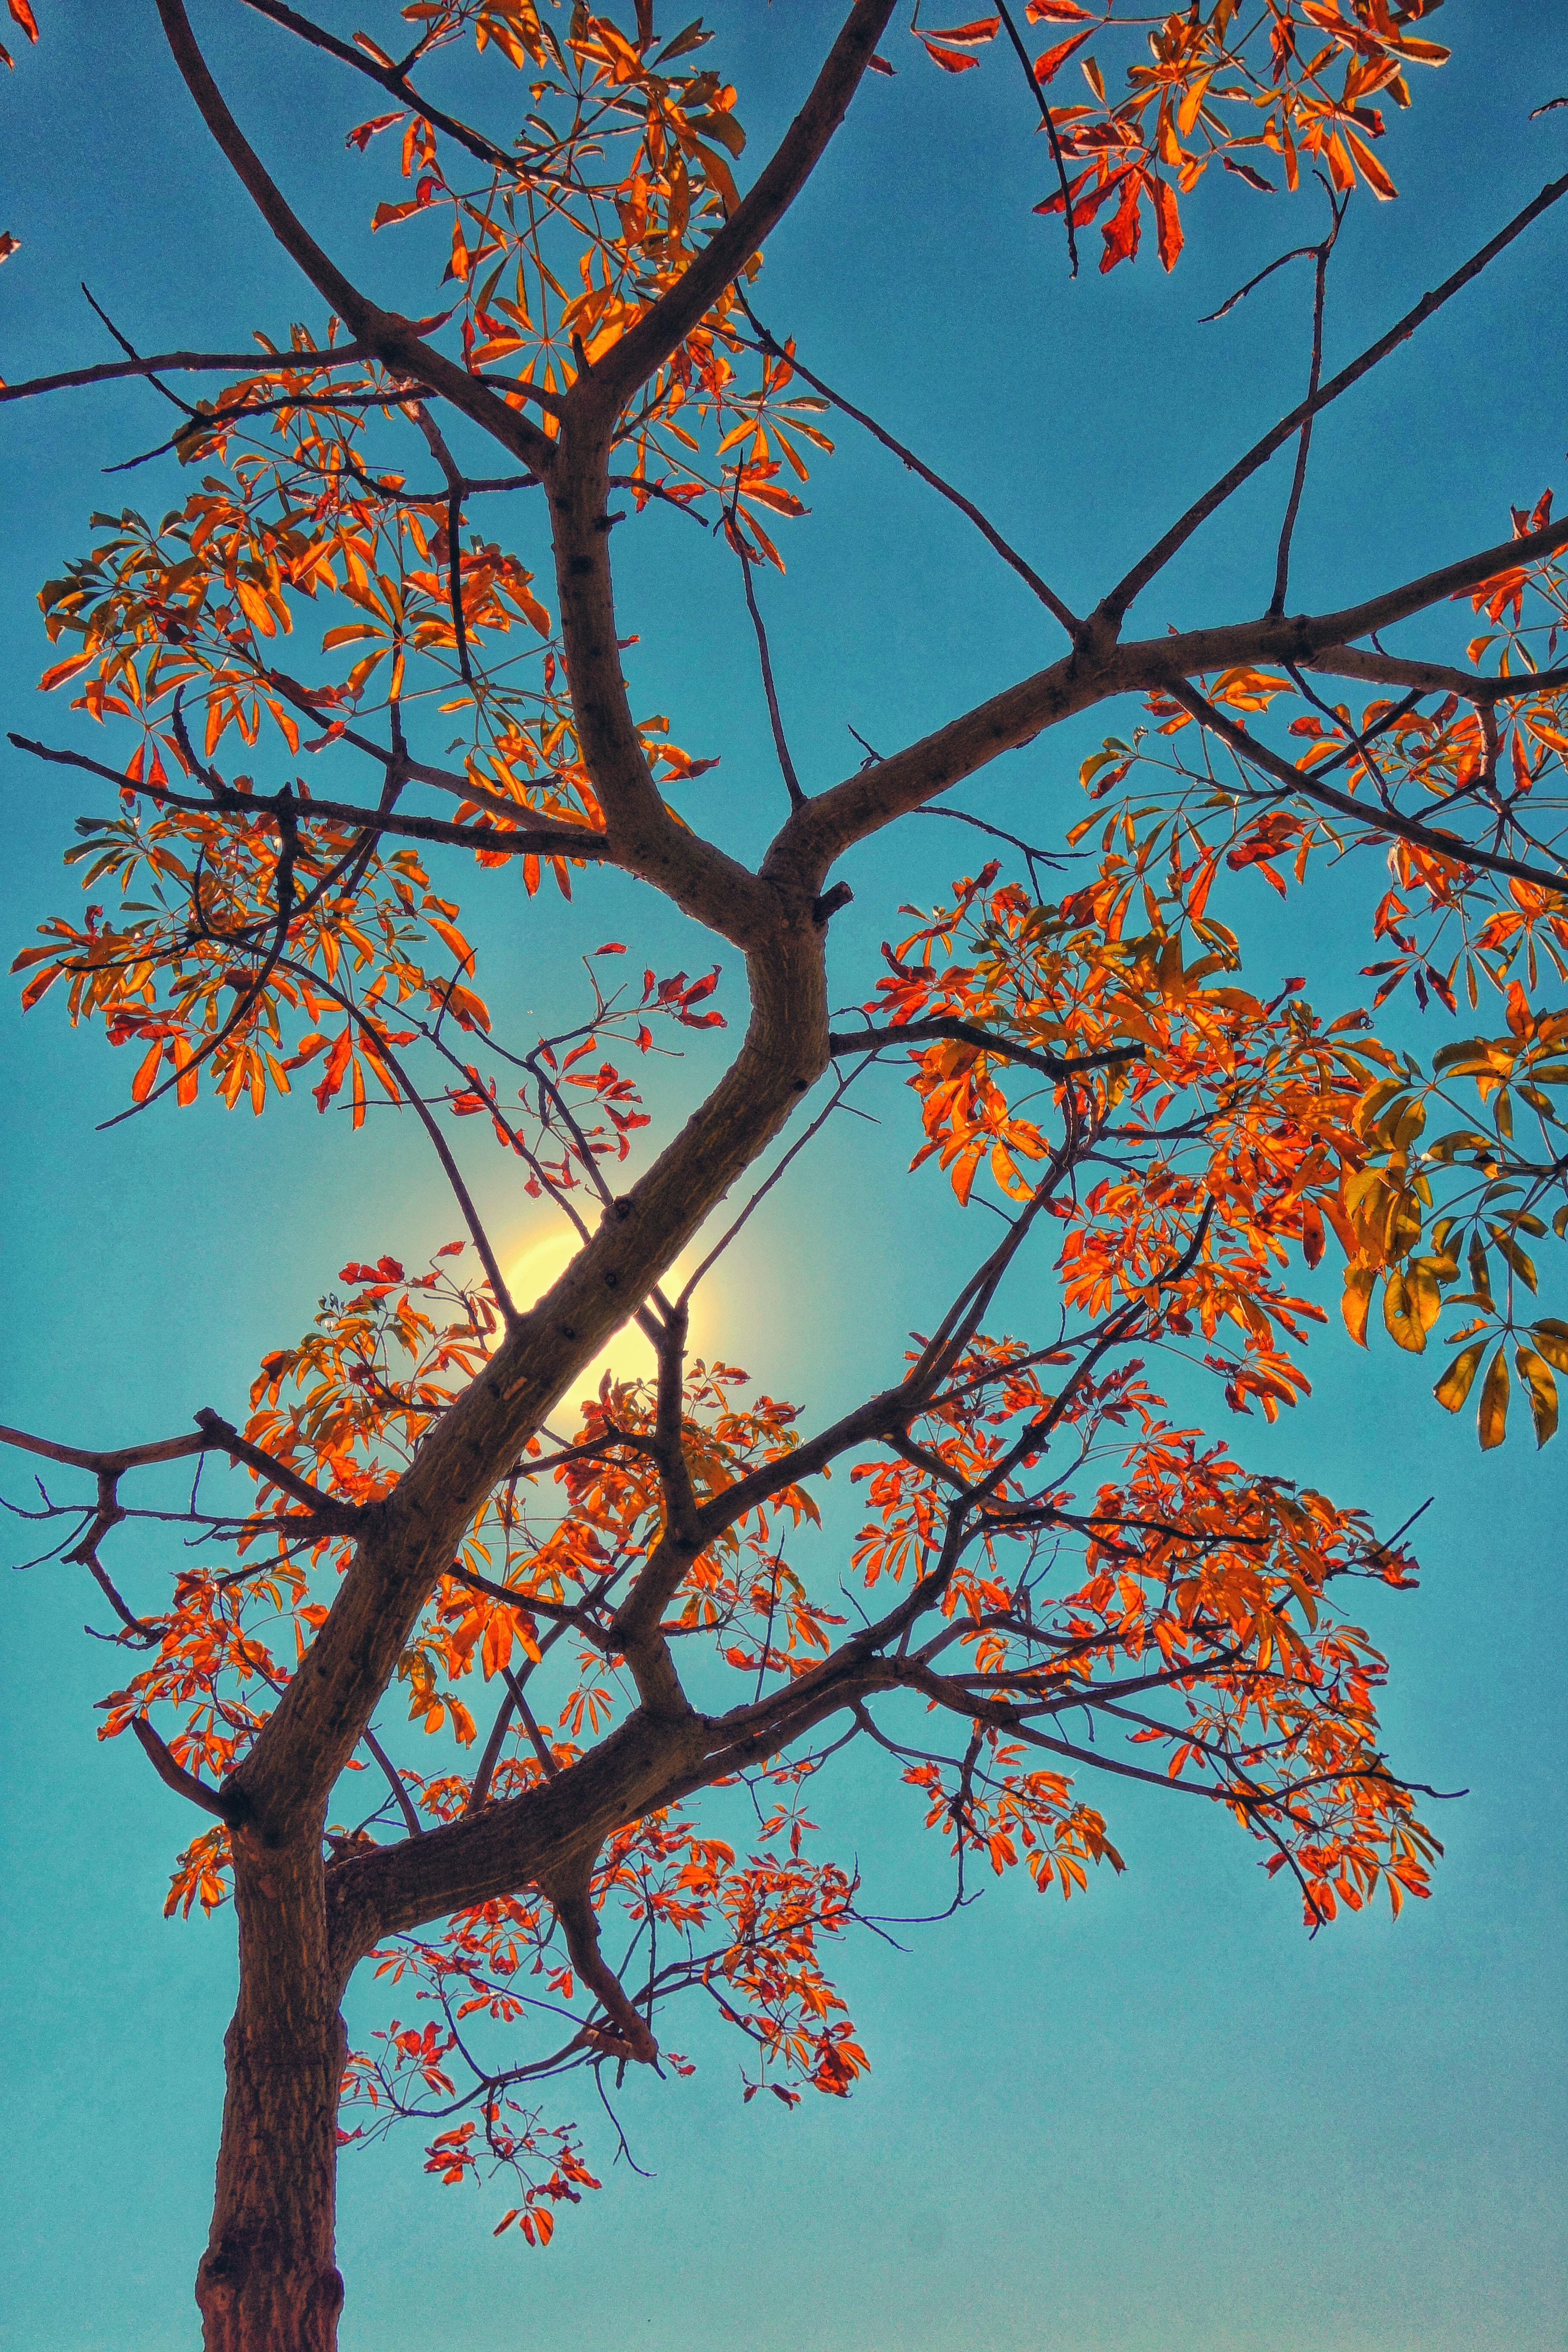
tree, nature, branch, plant, sky, sunlight, leaf, fall, flower, environment, foliage, orange, line, peaceful, autumn, park, botany, flora, season, twig, leaves, south africa, johannesburg, plant stem, woody plant